Ettalong Beach

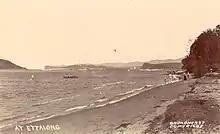
Ettalong Beach in early 1900s.

The Ettalong Beach retail centre is represented by the Peninsula Chamber of Commerce which is affiliated with the NSW Business Chamber. The Chamber successfully introduced the Peninsula Mainstreet Program in 1995 which instigated the heritage upgrade of the village centre. This led to the main street footpath paving and street landscaping which were undertaken through Gosford City Council's 1998 Financial Strategy resulting in the rejuvenation of the village. The main employers in the village are the Ettalong Beach Club, Mantra Resort, IGA Supermarket and Ettalong Beach Hotel. Ettalong Beach is also renowned for the Ettalong Beach Markets at the eastern end of Ocean View Road. The market complex also includes a range of restaurants and cafés together with the ornate Cinema Paradiso operated by a local family.